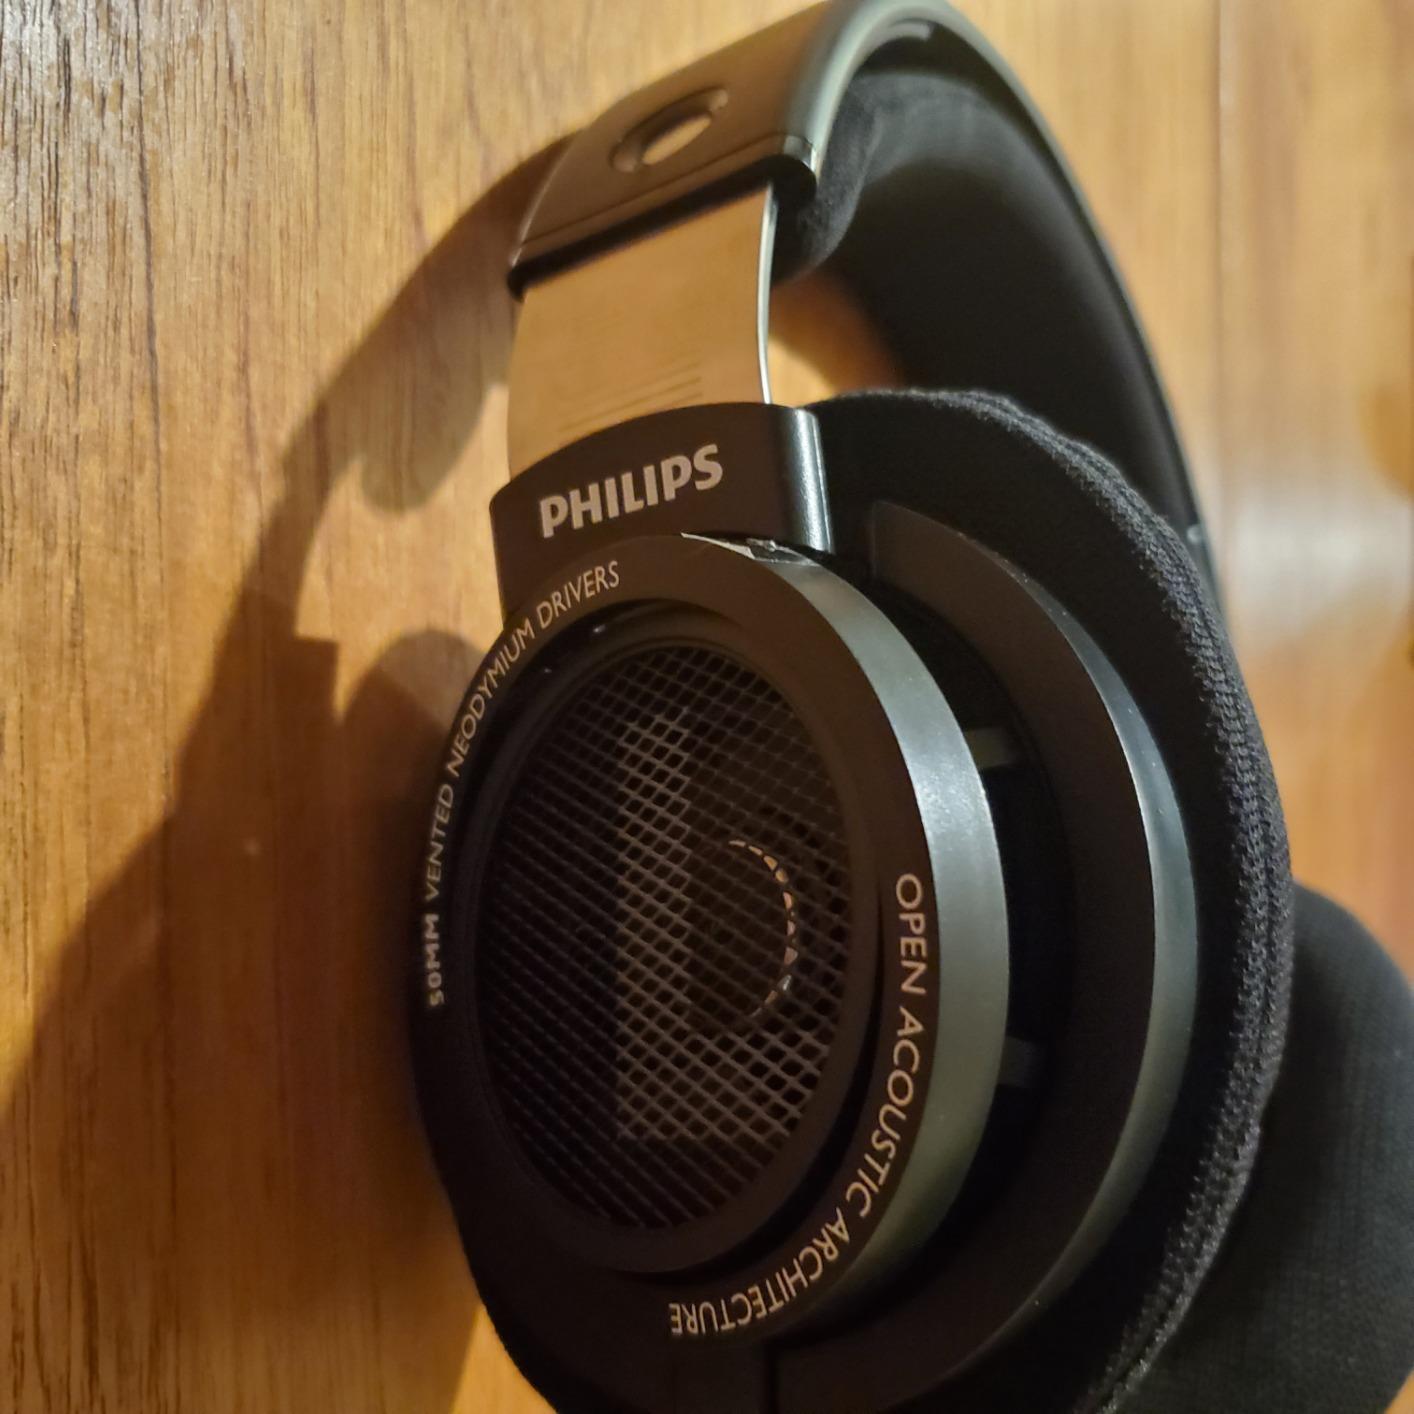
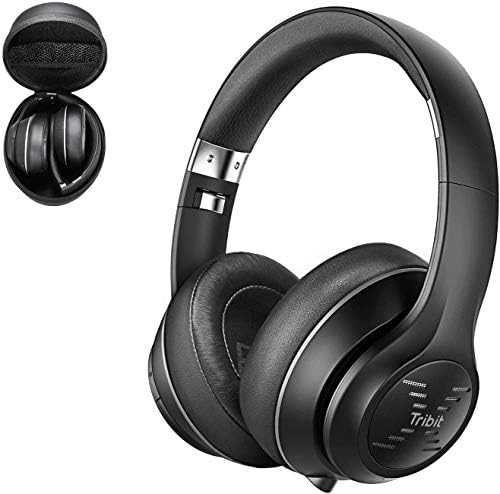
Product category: headphones
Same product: no